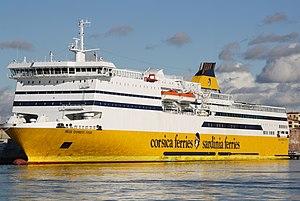
Le Mega Express Four est un ferry rapide du groupe Corsica Ferries - Sardinia Ferries. Construit entre 1994 et 1995 par les chantiers Schichau-Seebeckwerft en Allemagne pour la compagnie grecque Superfast Ferries, il portait initialement le nom de Superfast II. Mis en service en juin 1995 entre la Grèce et l'Italie, il était à l'époque avec son jumeau l'un des car-ferries les plus sophistiqués au monde. Vendu en 2003 à la compagnie australienne TT-Line, il est renommé Spirit of Tasmania III et navigue entre l'Australie continentale et la Tasmanie sous les couleurs de Spirit of Tasmania de 2004 à 2006 avant que son exploitation ne soit interrompue, faute de rentabilité. Propriété de l'armateur bastiais Corsica Ferries depuis 2006, il est exploité depuis lors sur différentes lignes, principalement vers la Corse depuis la France continentale et l'Italie mais aussi vers la Sardaigne et plus récemment vers Majorque et la Sicile.